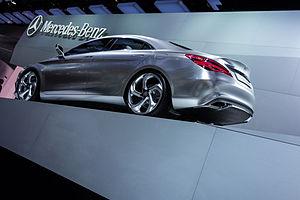
La Mercedes-Benz Classe CLA Type 117 est une voiture compacte fabriquée par le constructeur automobile allemand Mercedes-Benz de 2013 à 2019. Elle est restylée fin de 2016. La Type 117 est la première génération de la Classe CLA et elle est remplacée par la Type 118.